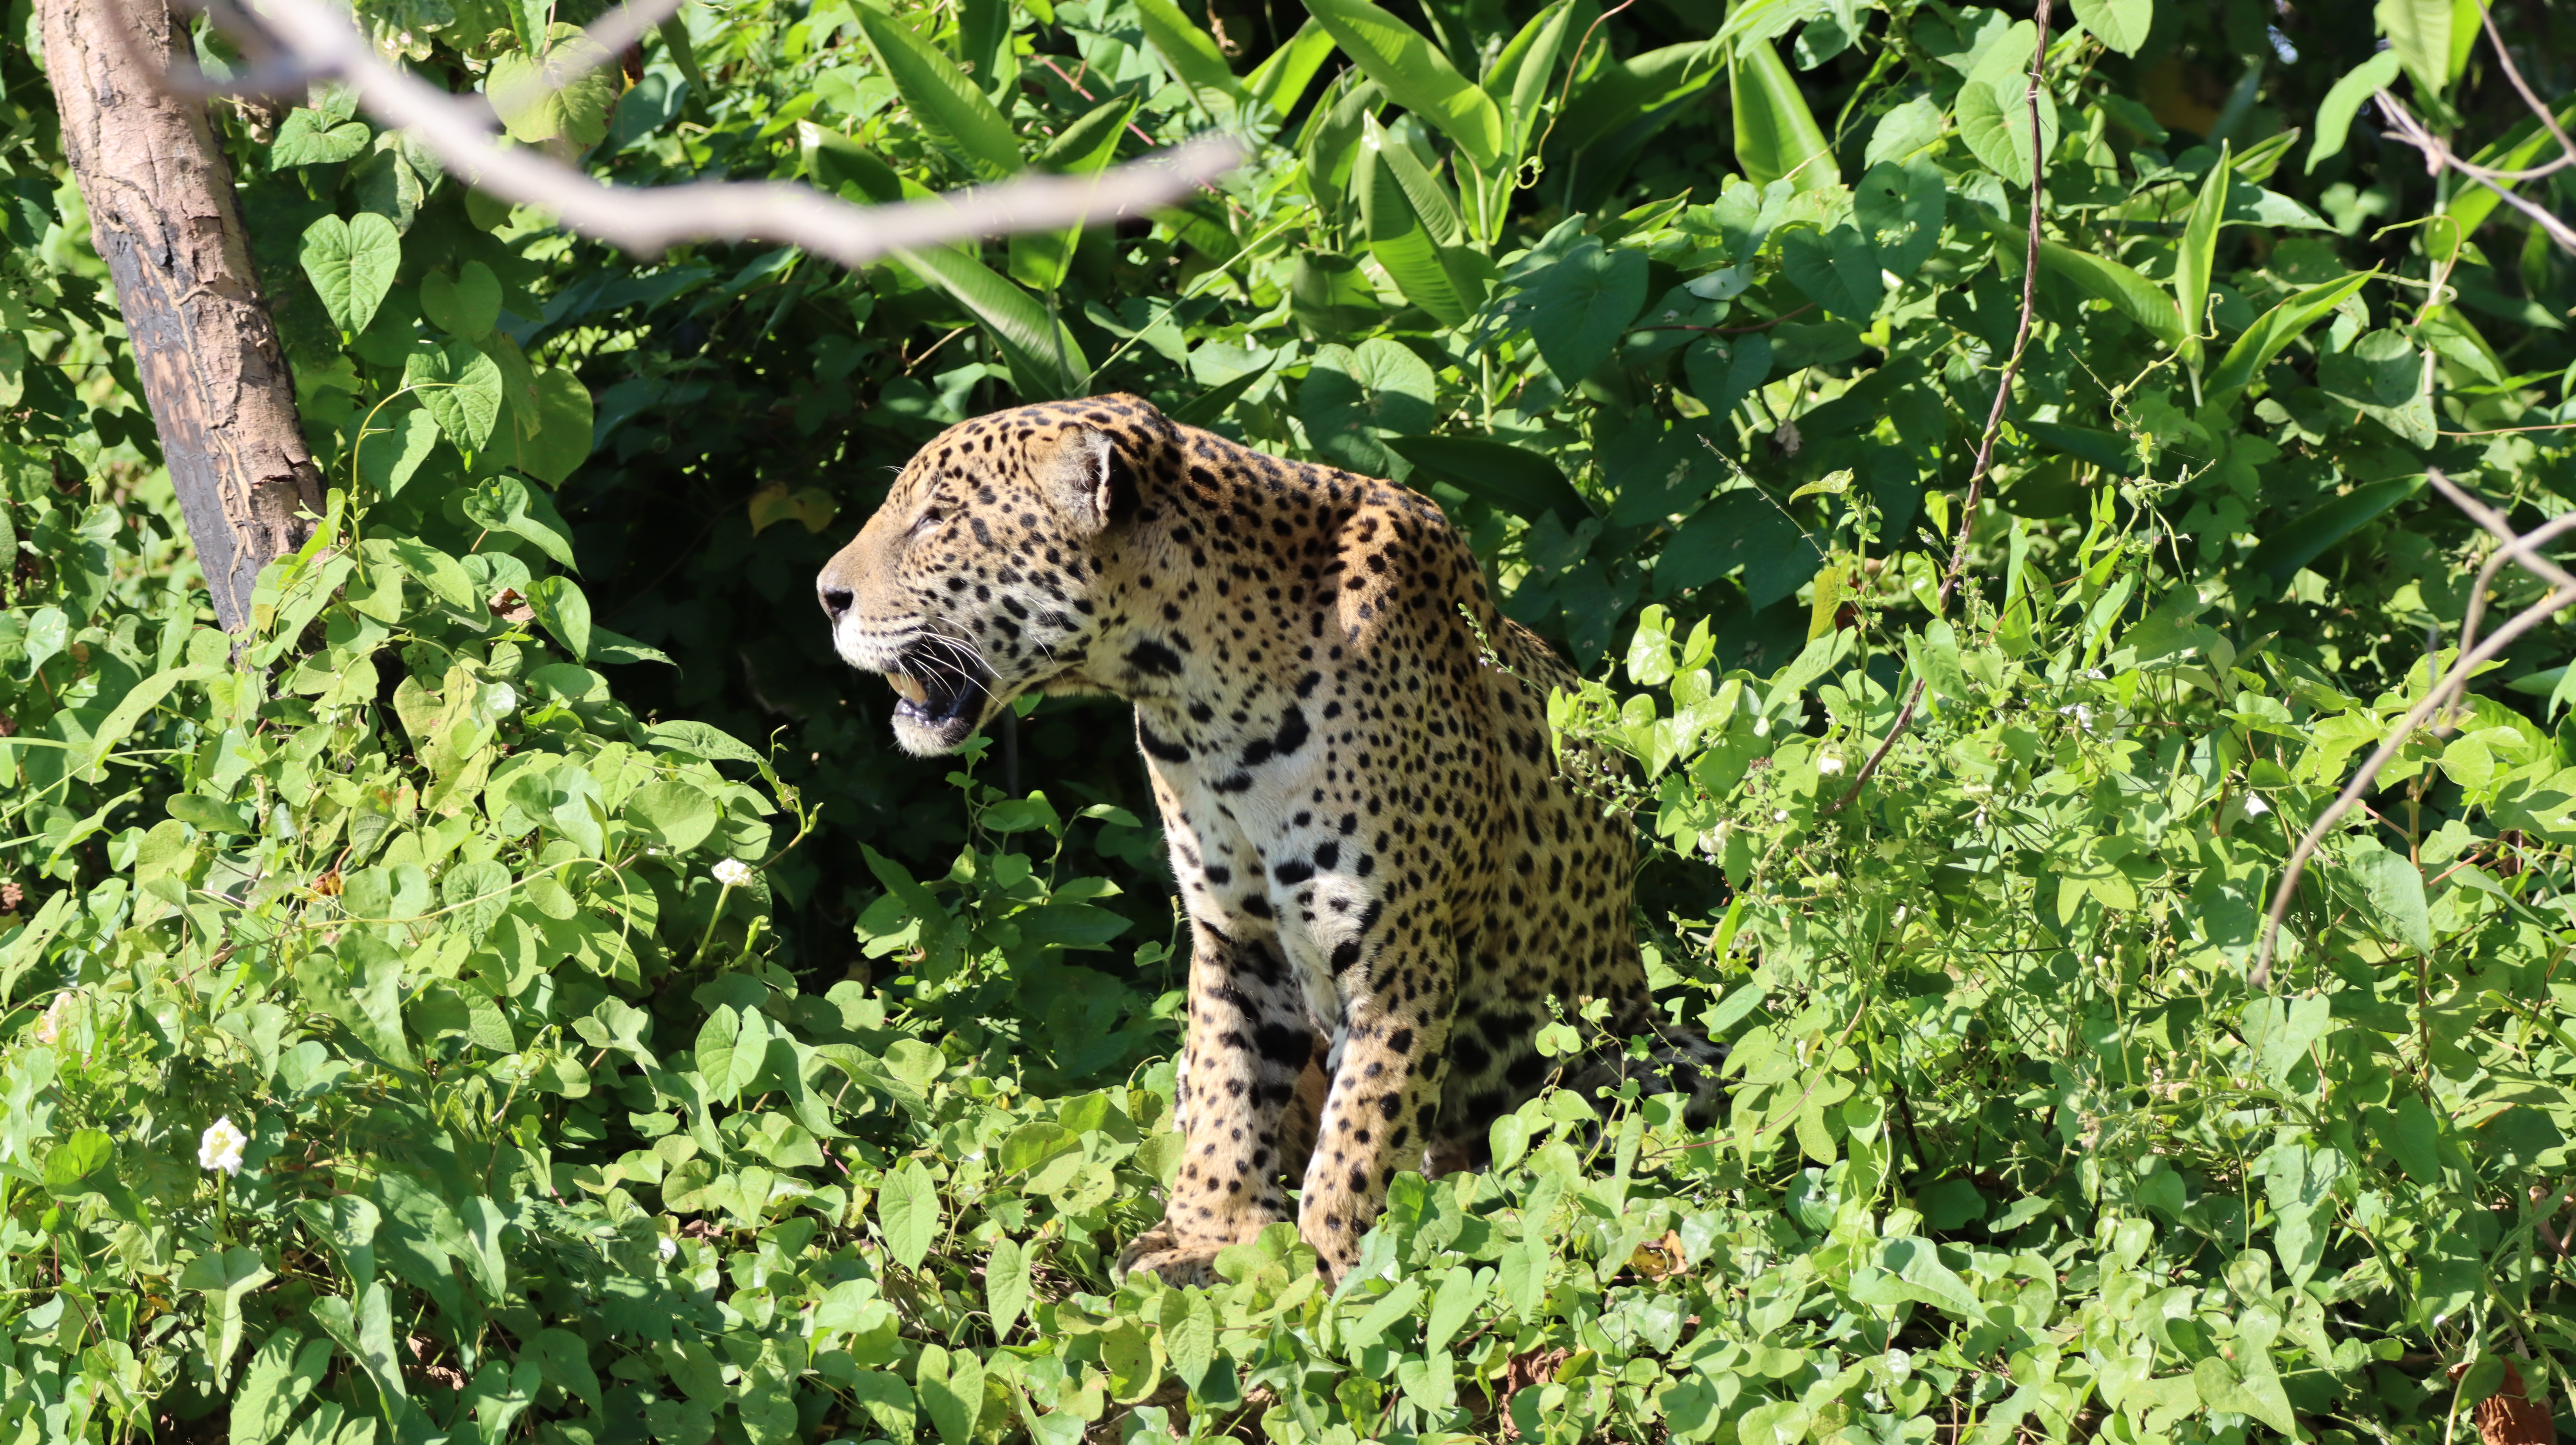
Jaguar: Kwang